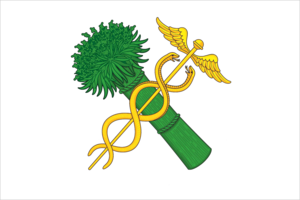
Novozybkov est une ville historique de l'oblast de Briansk, en Russie, et le centre administratif du raïon de Novozybkov. Sa population s'élevait à 40 499 habitants en 2013.